Describe the emotion expressed in this image:  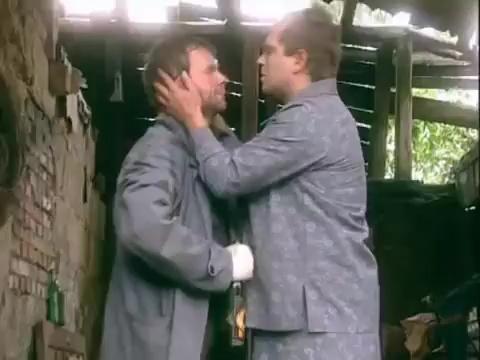
This person displays Pain, valence and arousal with high intensity.